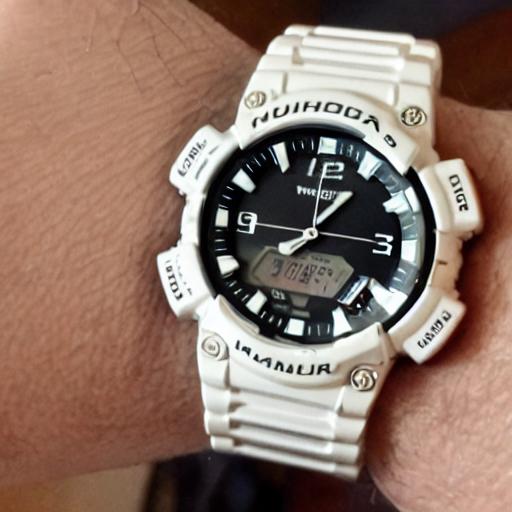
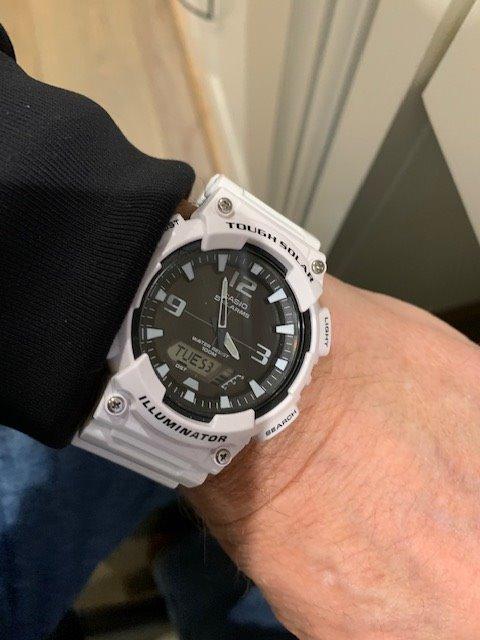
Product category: accessories_watch
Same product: no